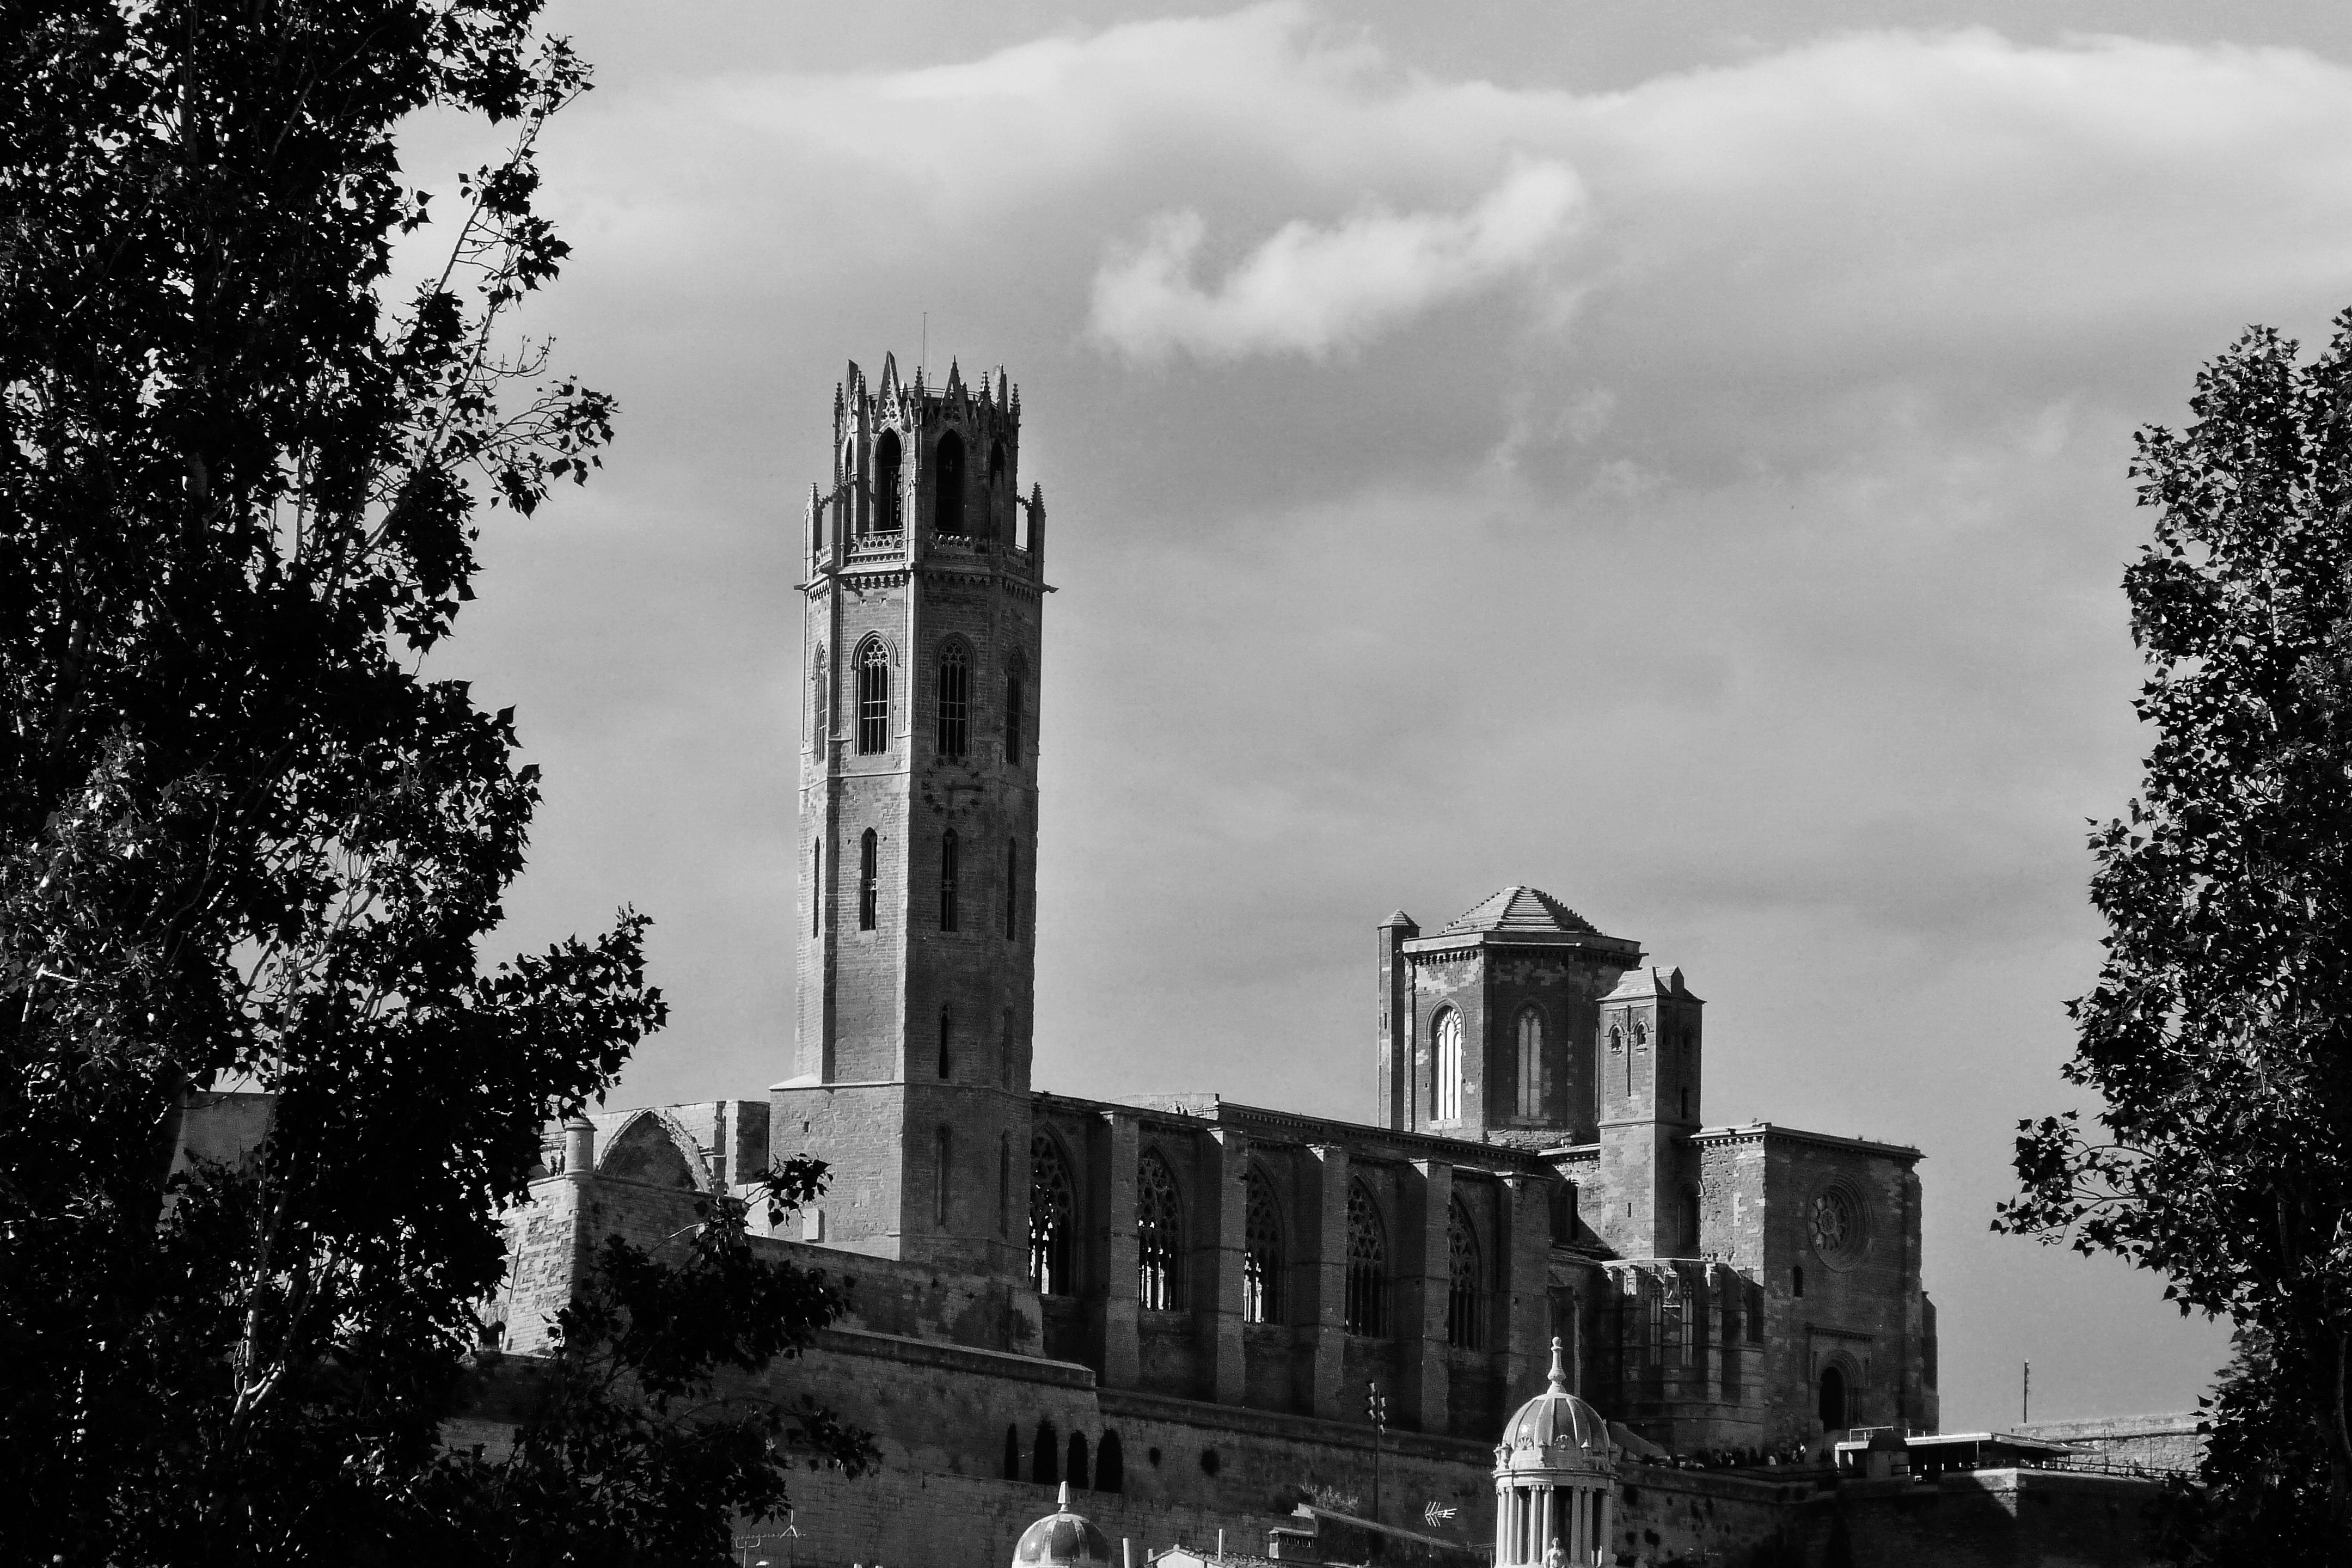
black and white, building, landmark, church, cathedral, monochrome, gothic, place of worship, spire, romanesque, monochrome photography, the seu vella, lleida